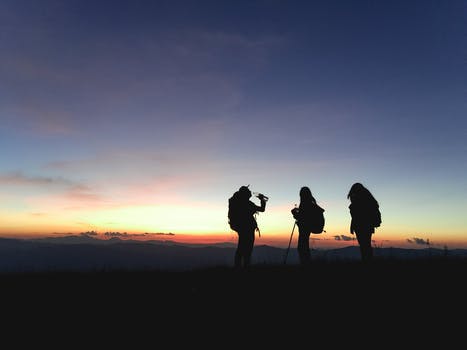
Label: No Watermark